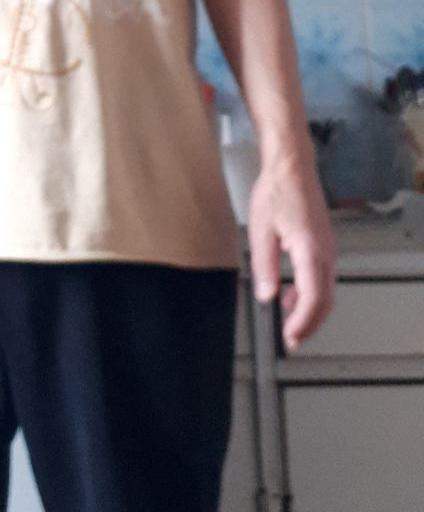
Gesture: no_gesture